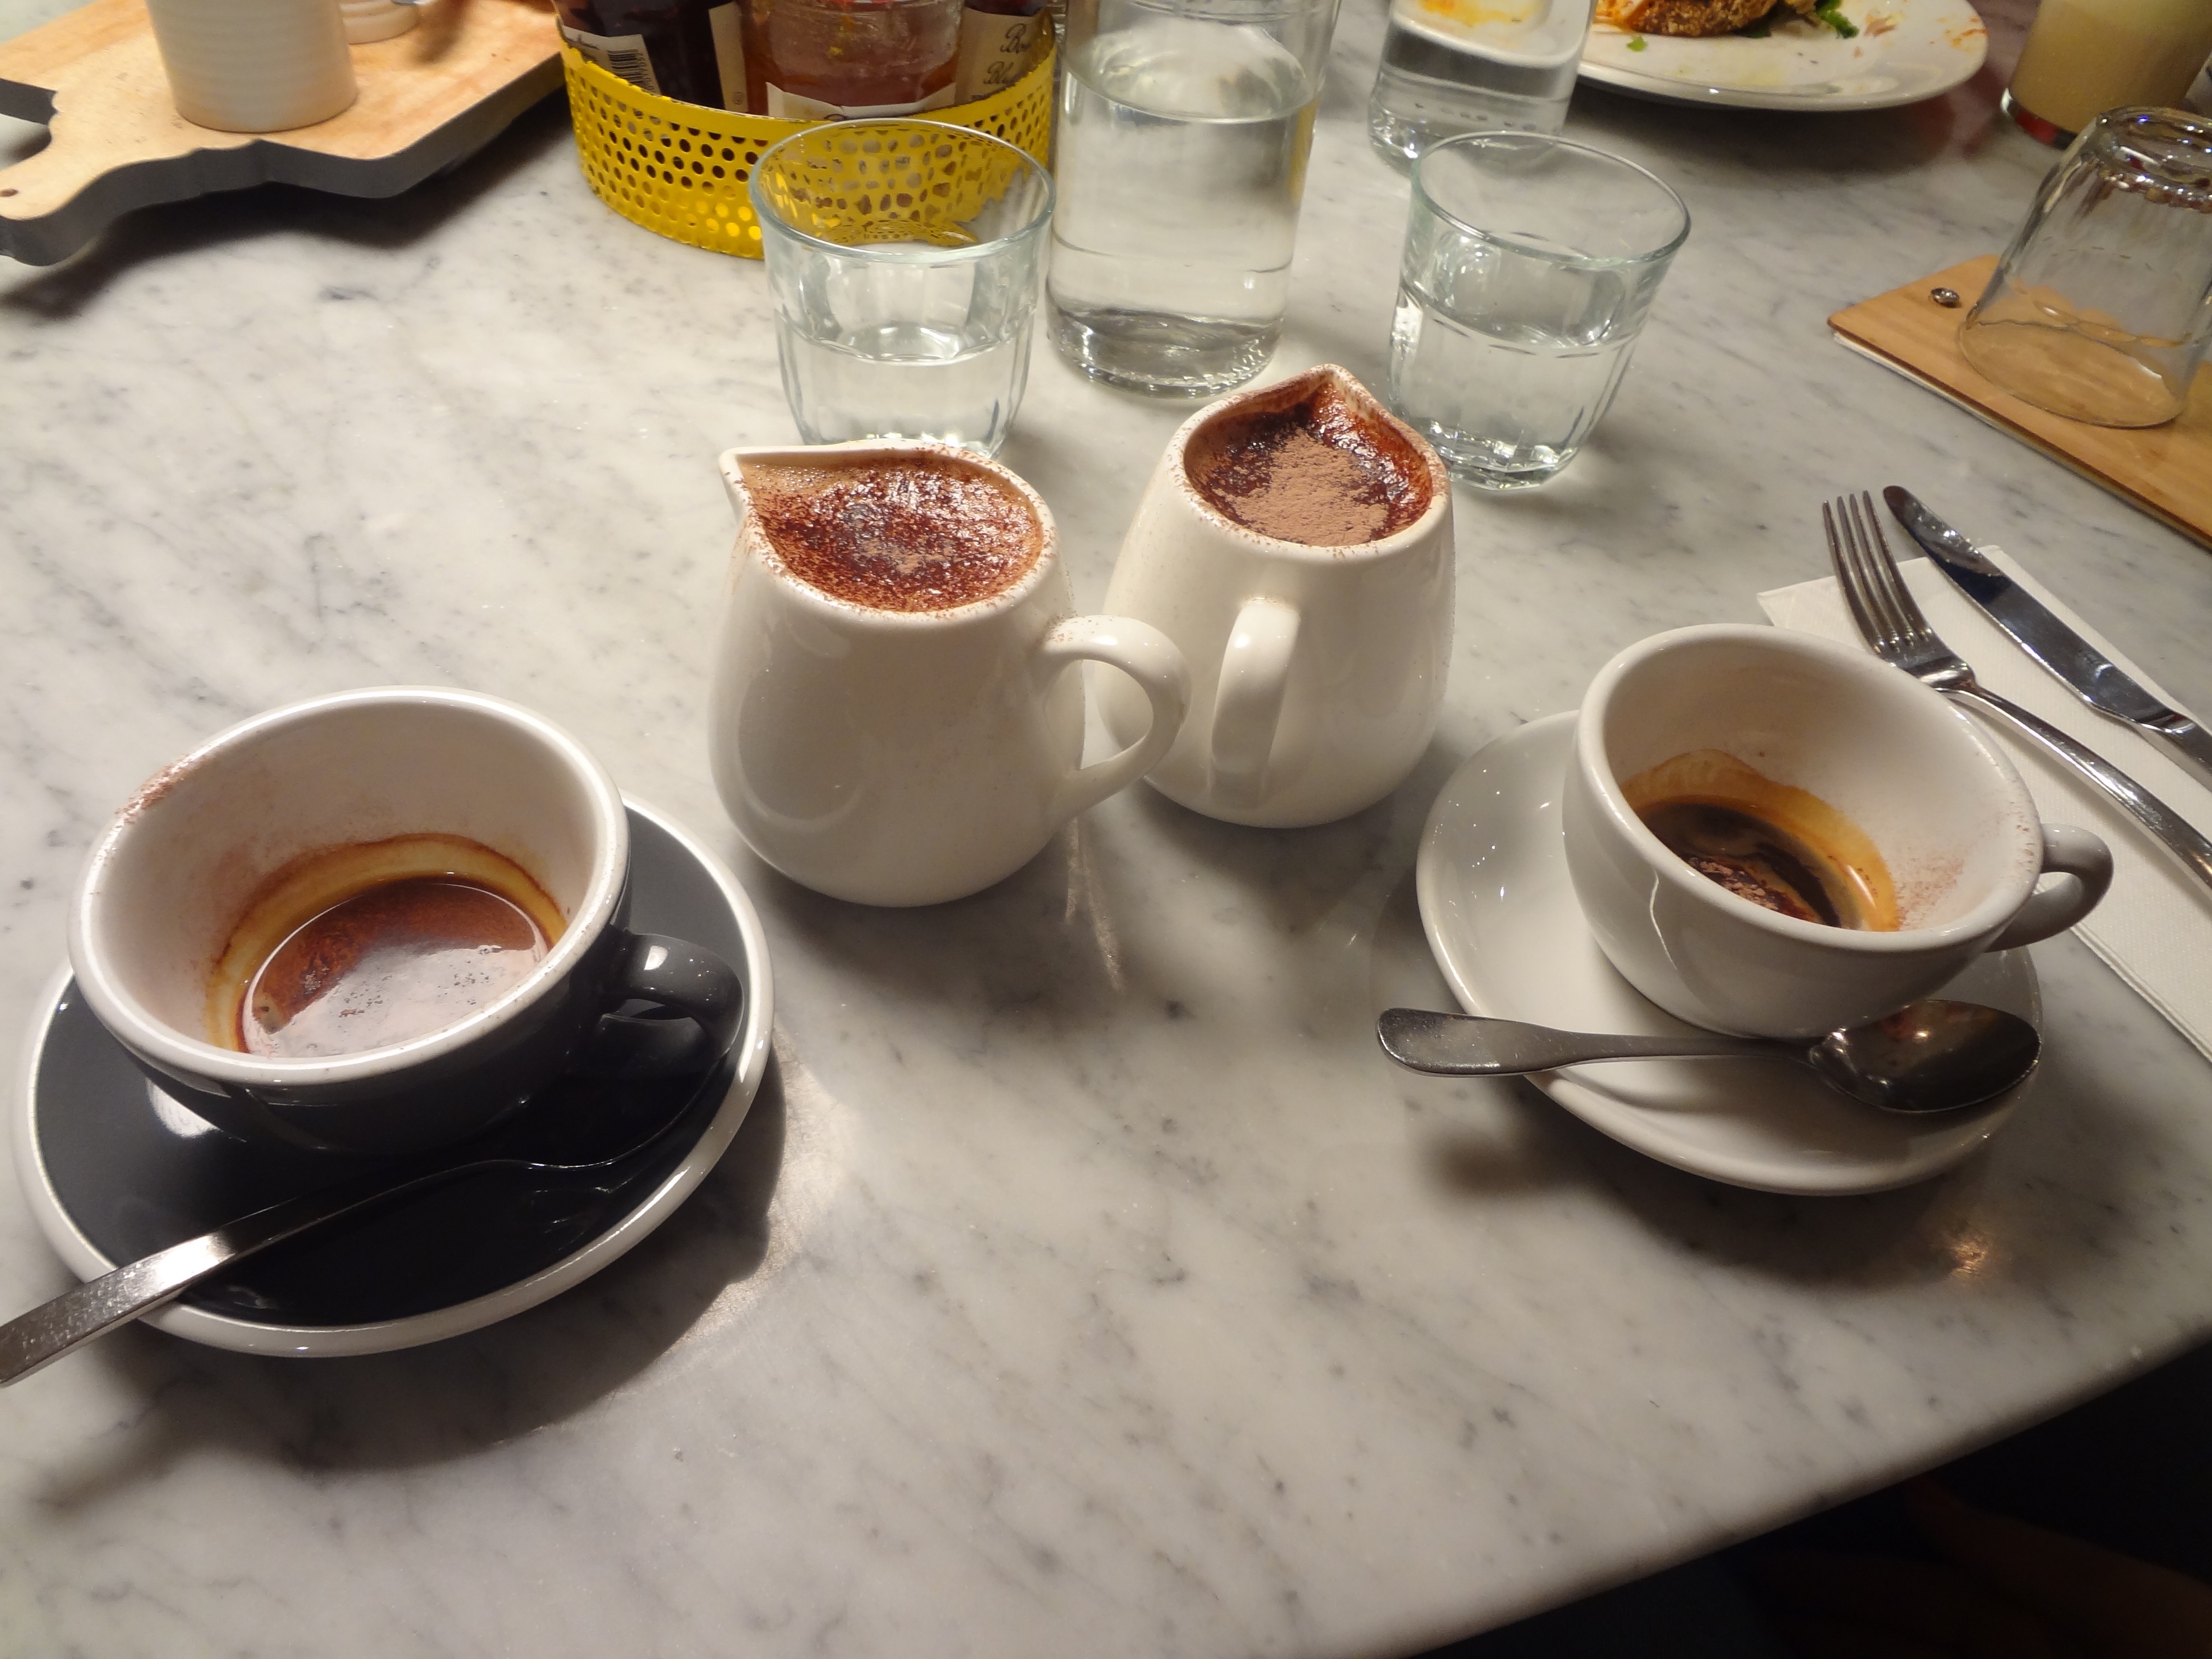
table, cafe, coffee, cup, dish, meal, food, beverage, drink, breakfast, espresso, mug, caffeine, mocha